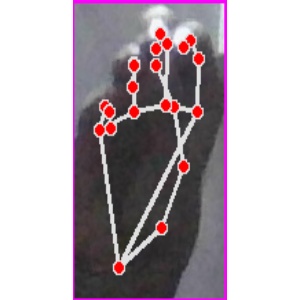
अक्षर: ङ